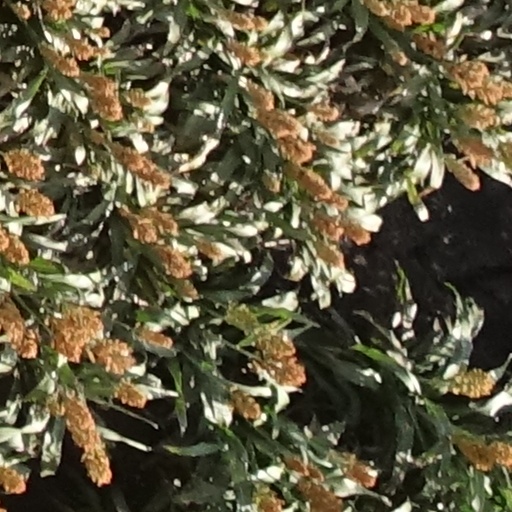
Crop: sorghum